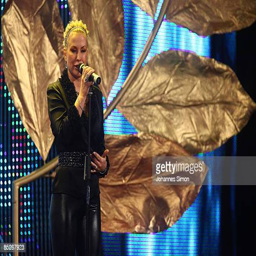
person performs on stage during awards show